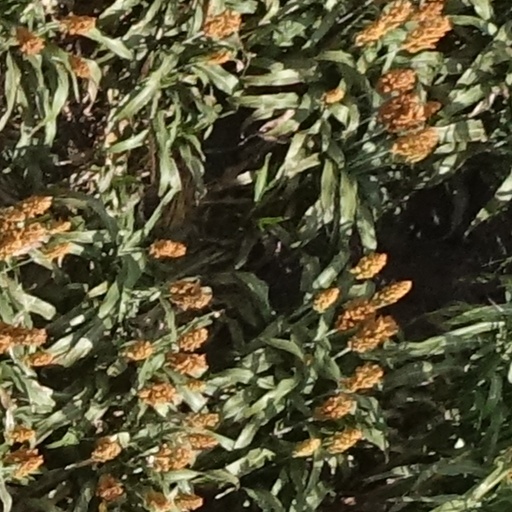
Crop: sorghum